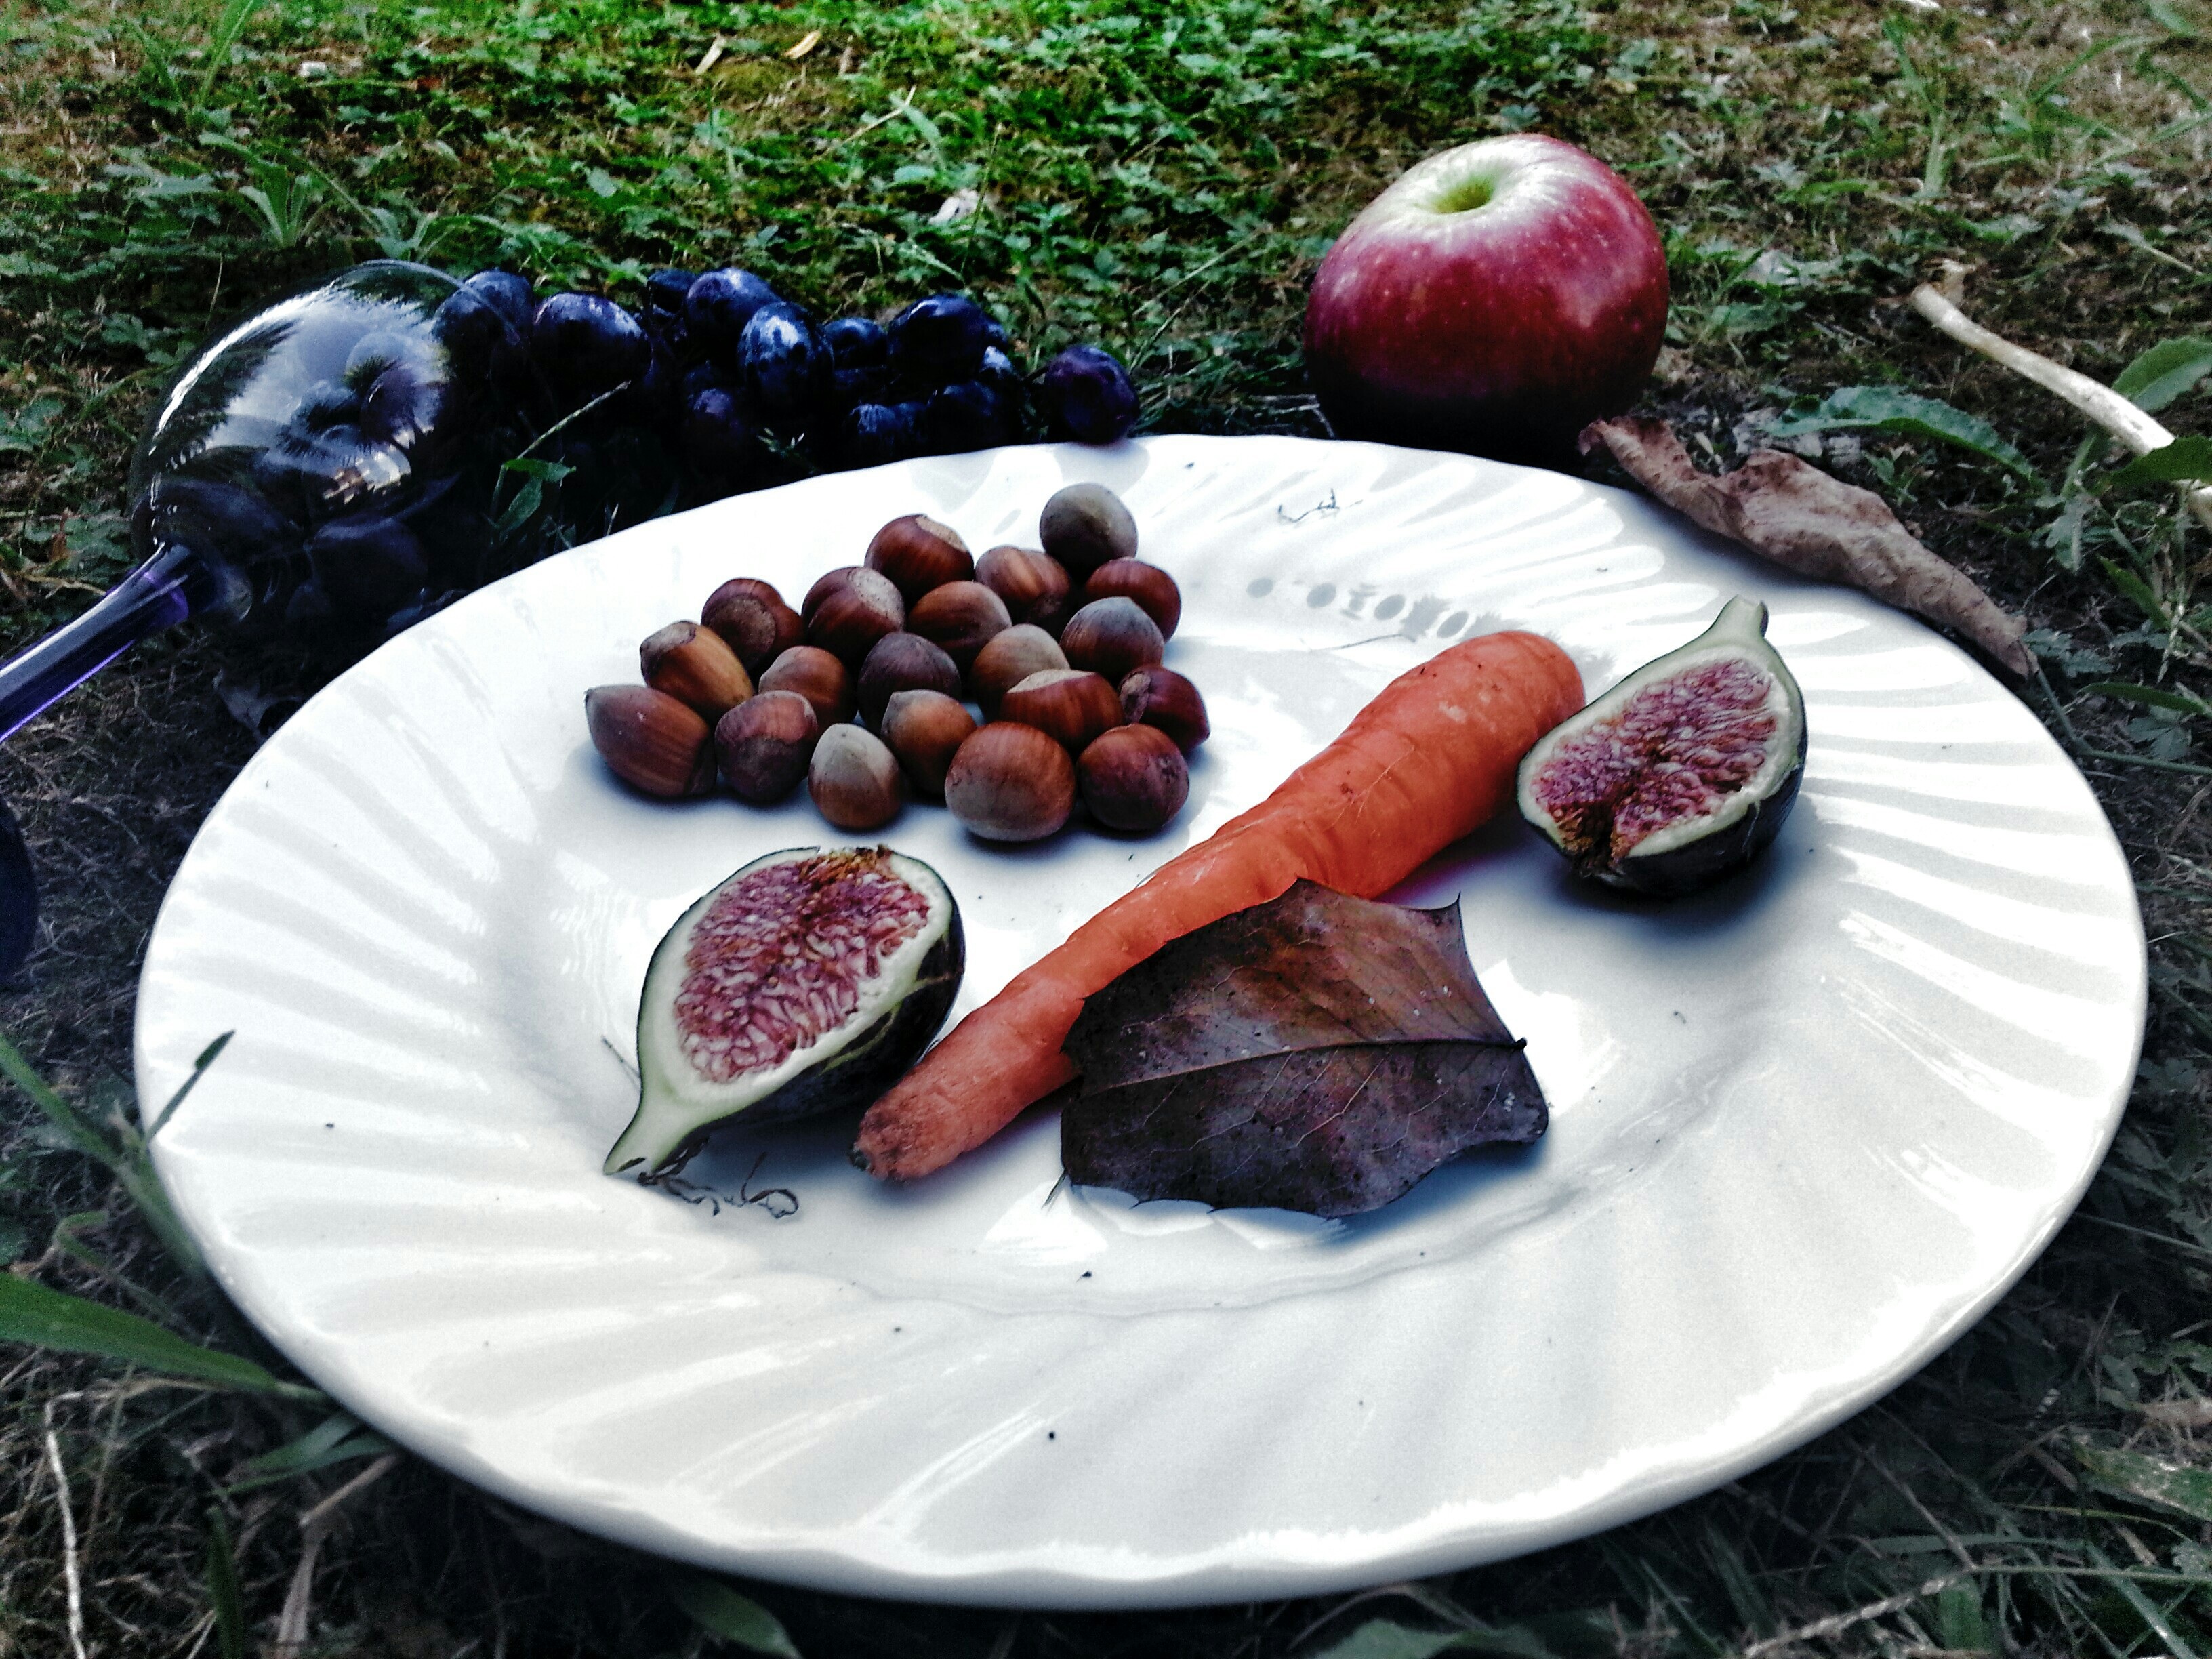
plant, fruit, berry, dish, meal, food, produce, vegetable, breakfast, meat, barbecue, picnic, nuts, vegetables, grilling